Antisemitism in Venezuela

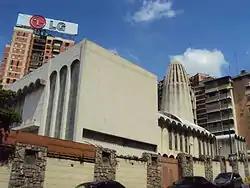
The Tiféret Israel Synagogue in Caracas was attacked in 2009.

During the night of January 31, 2009, an armed gang consisting of 15 unidentified men broke into Tiféret Israel Synagogue, the synagogue of the Israelite Association of Venezuela, the oldest synagogue in the Venezuelan capital Caracas and occupied the building for several hours. The gang tied and gagged security guards before destroying offices and the place where holy books were kept; this happened during the Jewish shabbat. They daubed the walls with anti-Semitic and anti-Israeli graffiti that called for Jews to be expelled from the country. They had also stolen a database that listed Jews who lived in Venezuela. Nicolás Maduro, who was the acting Foreign Minister at the time, condemned the act as a "criminal act of vandalism". The Information Minister Jesse Chacón also condemned the attack and denied it had any connection with the government. US politicians called on President Hugo Chávez to protect the country's Jews following the outbreak. Sixteen Republicans and Democrats wrote a letter demanding an "end to the intimidation and harassment of the Jewish community."